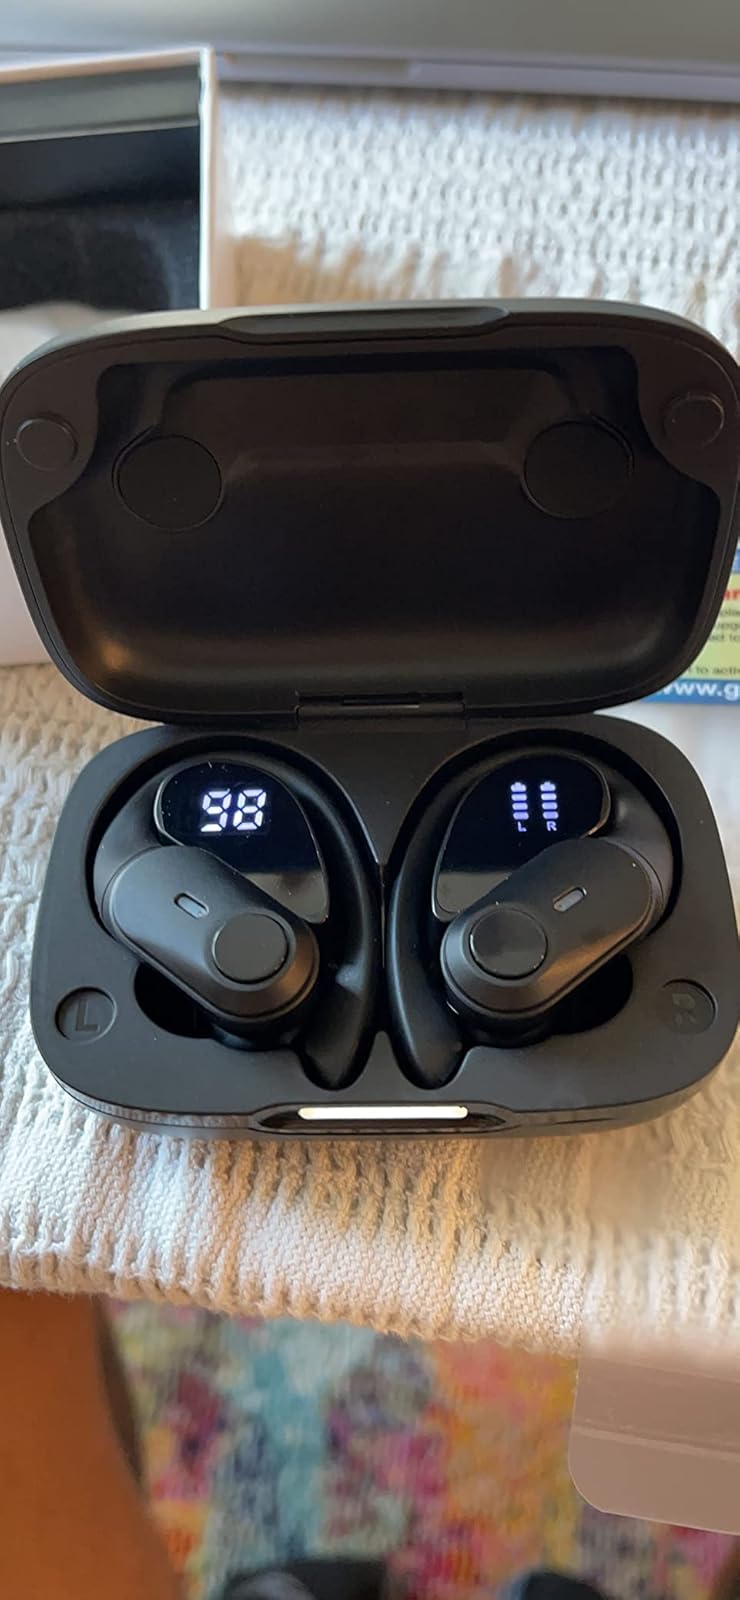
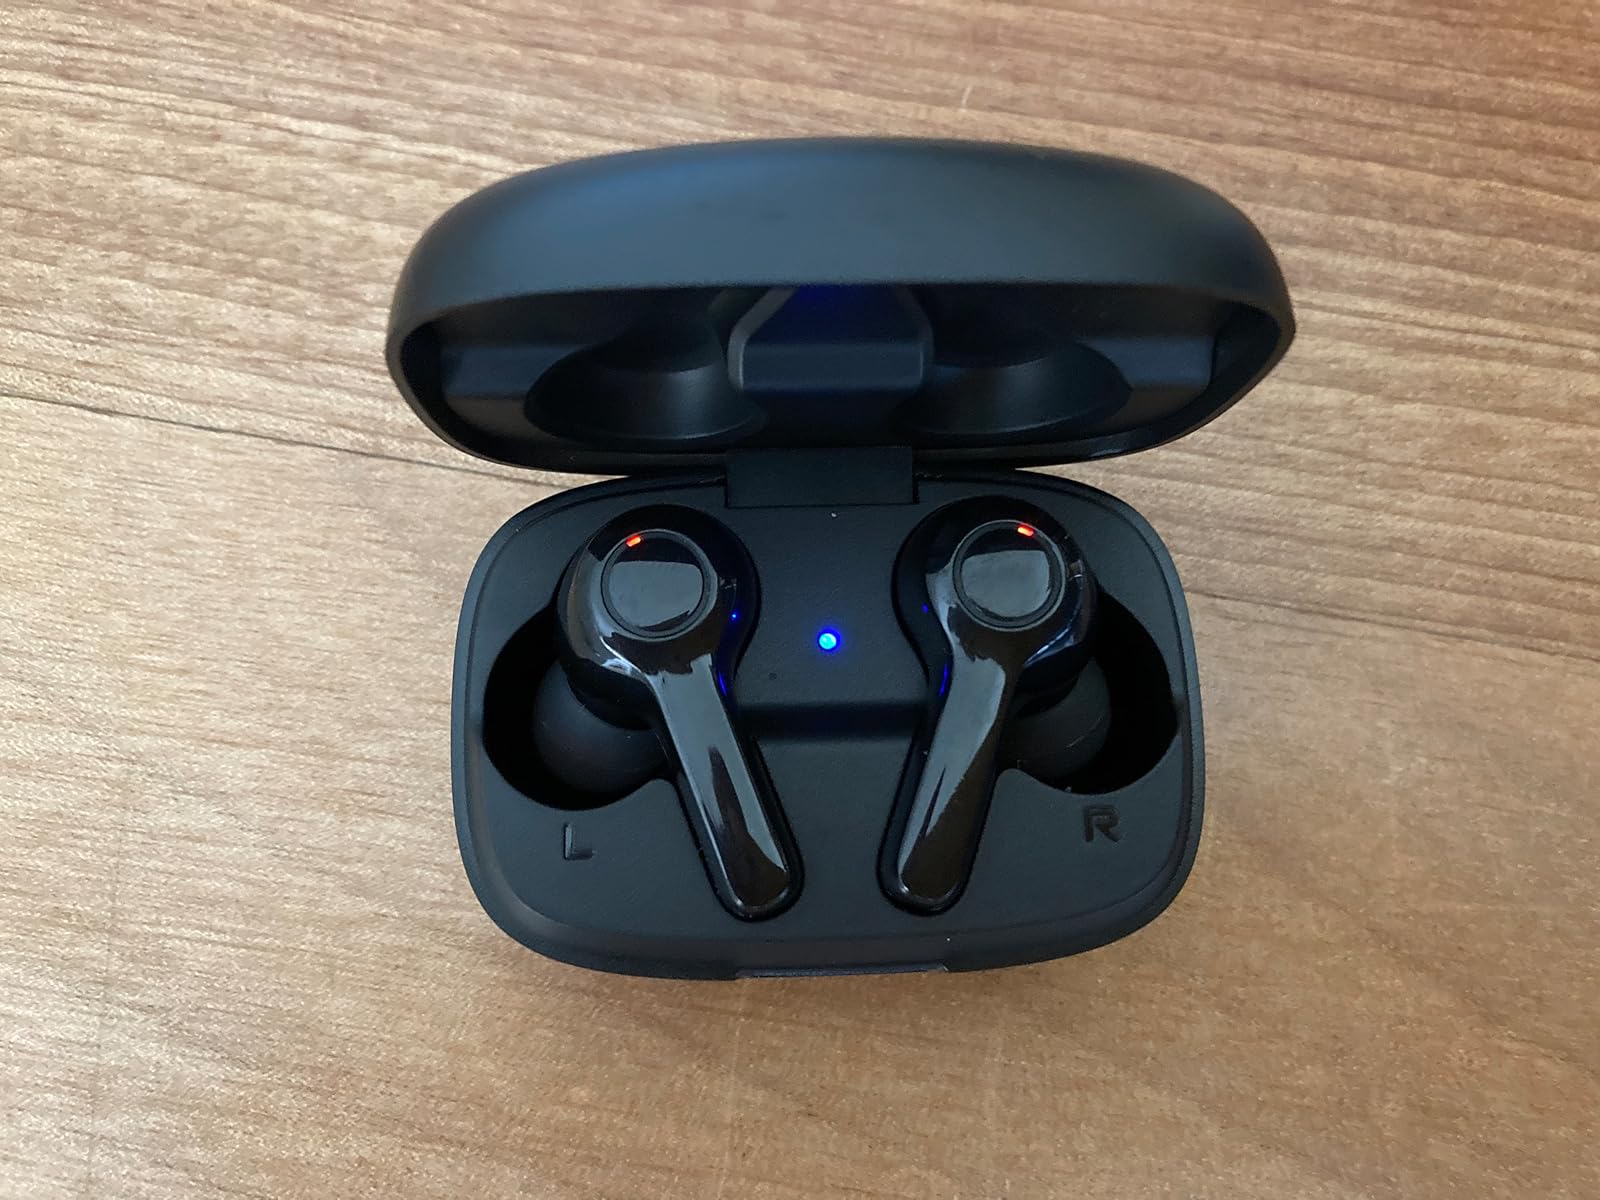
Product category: earbuds
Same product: no